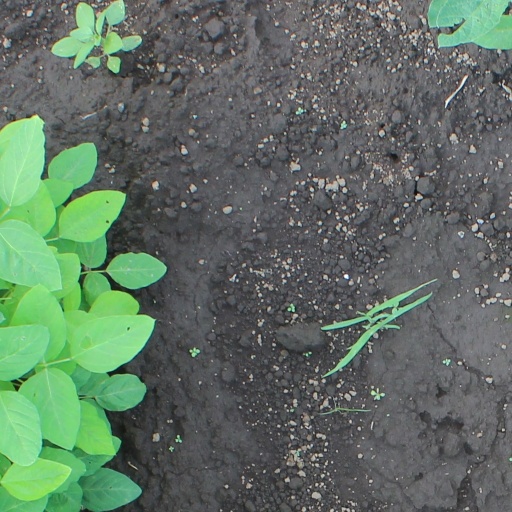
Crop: soybean